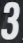
Number: 3